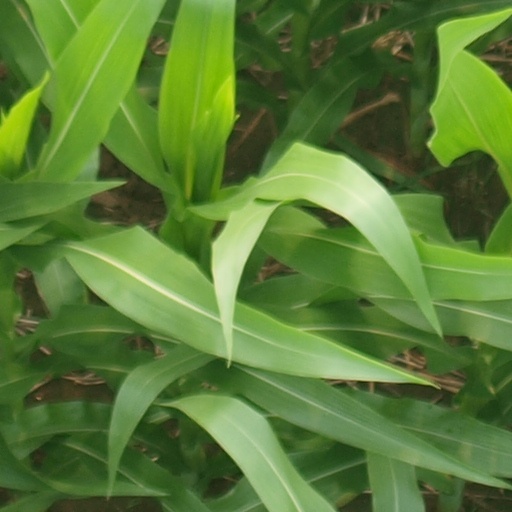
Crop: maize; corn